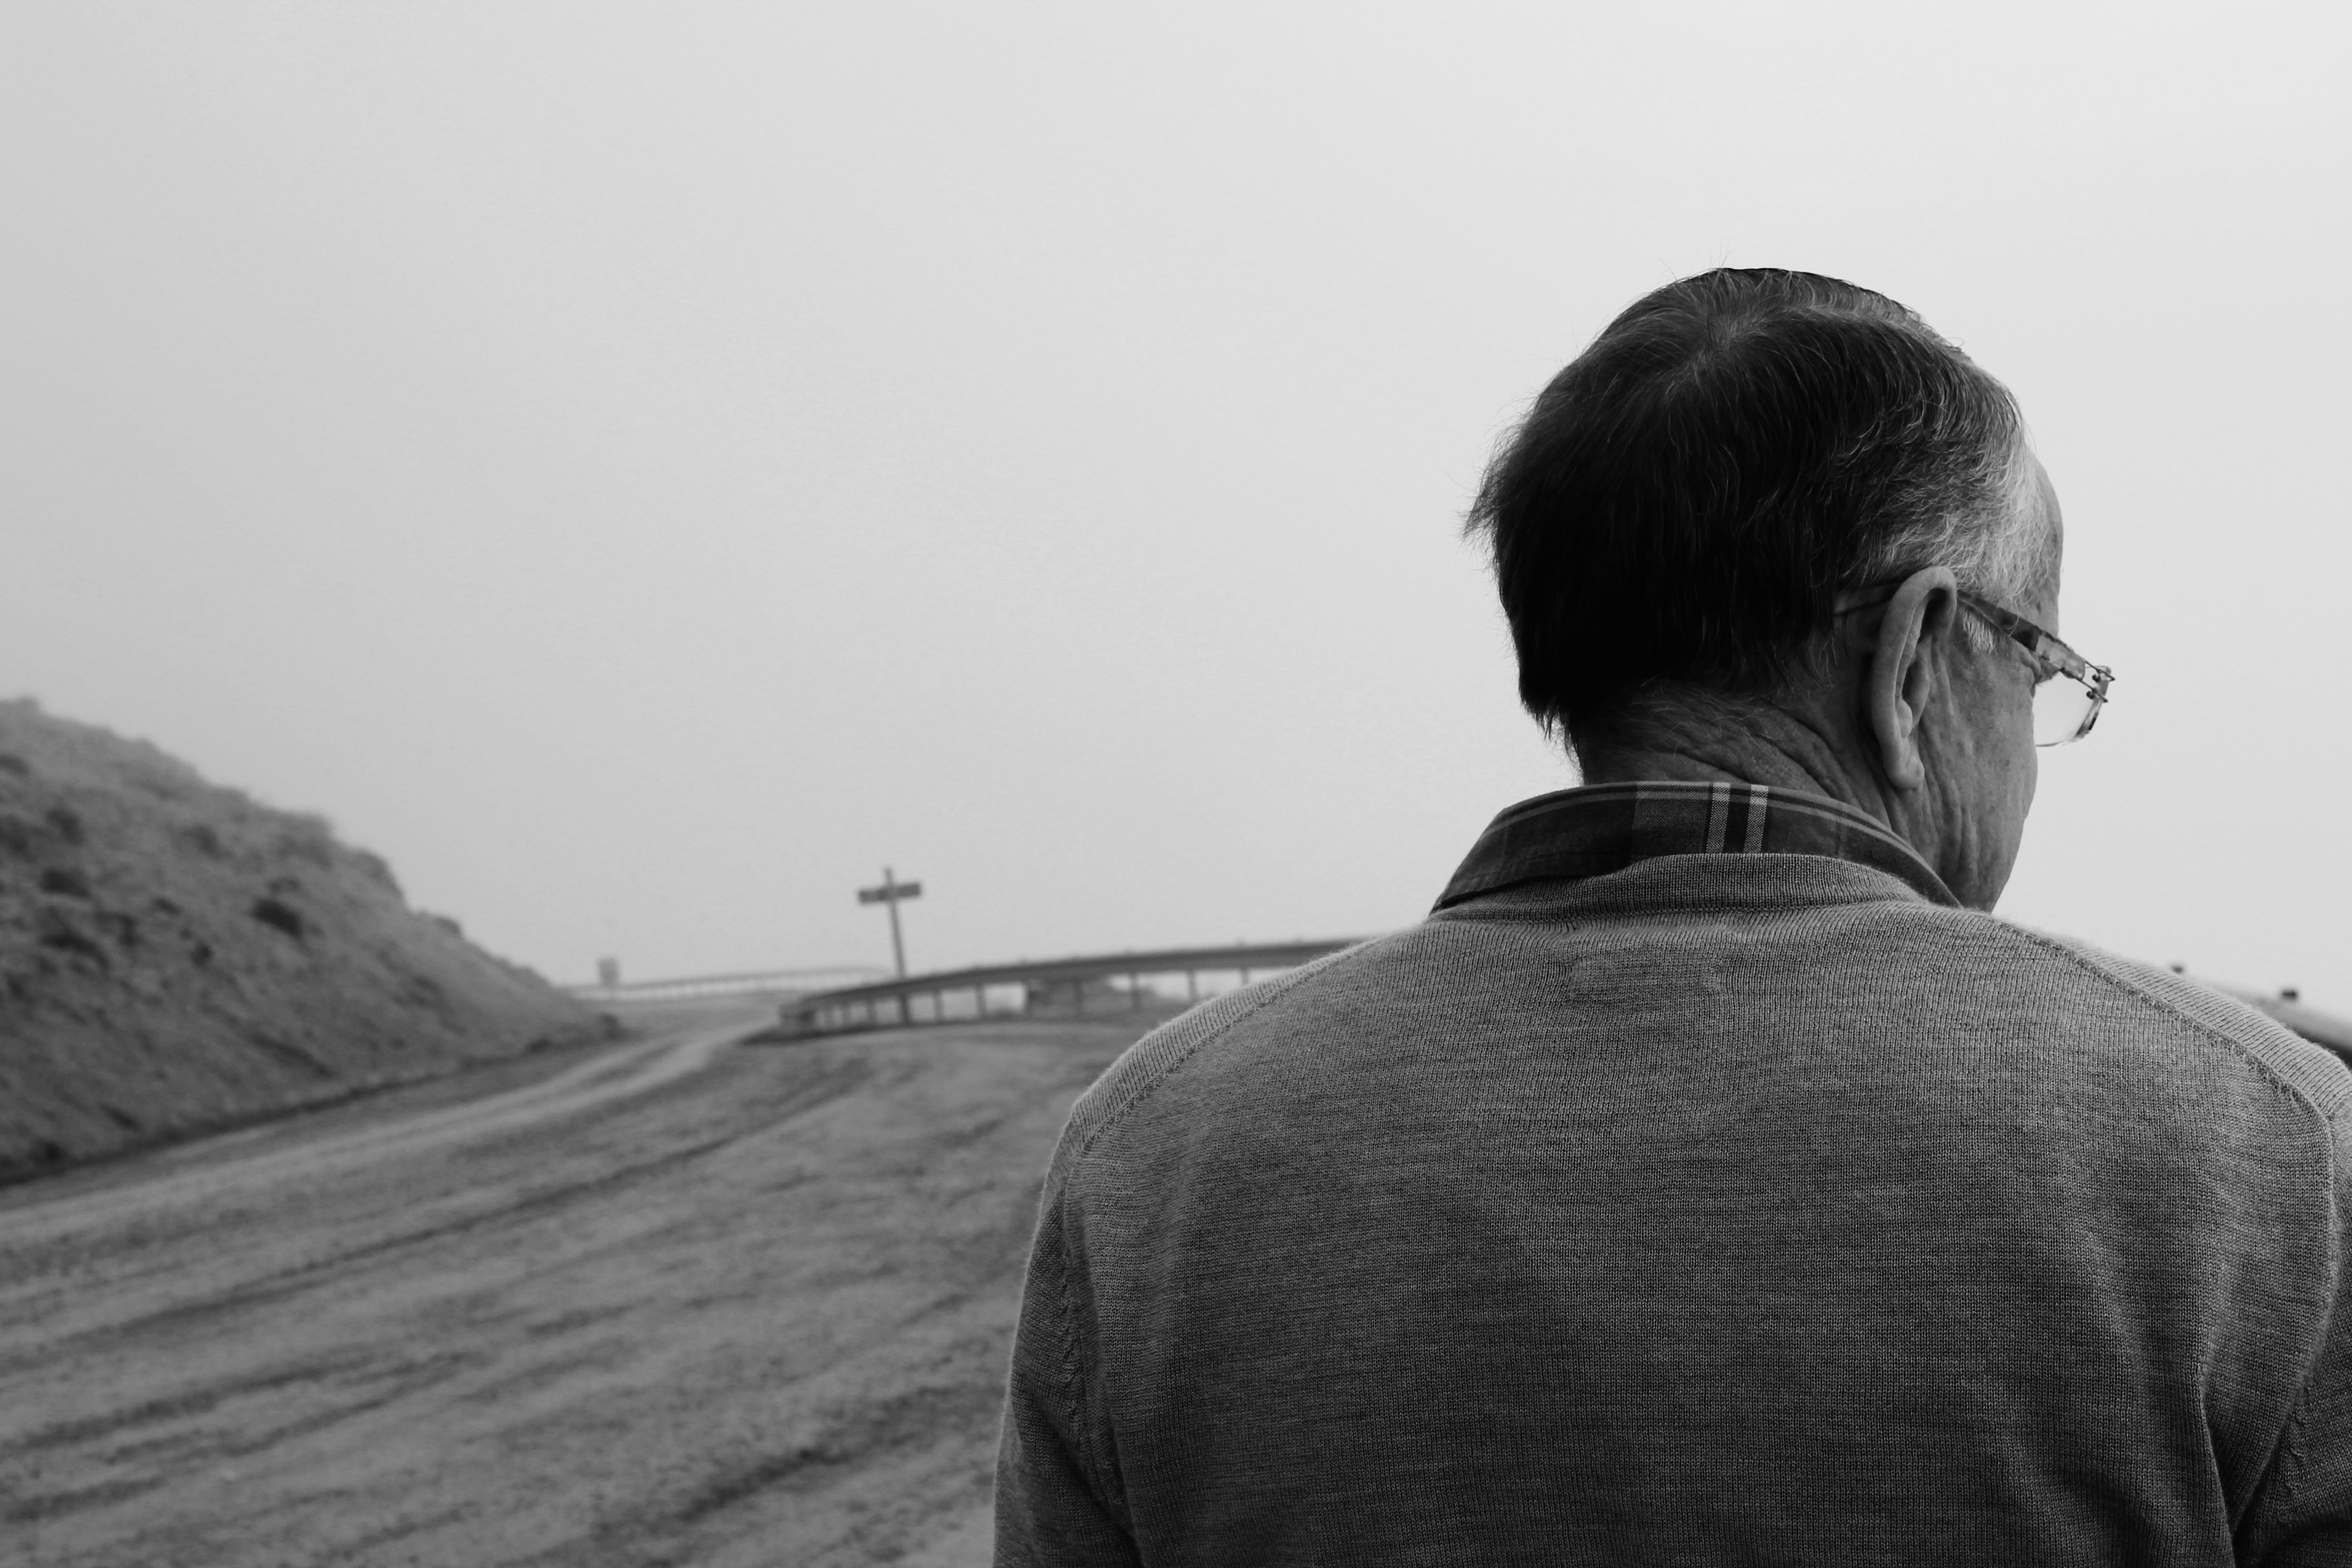
black and white, white, photography, black, monochrome, photograph, monochrome photography